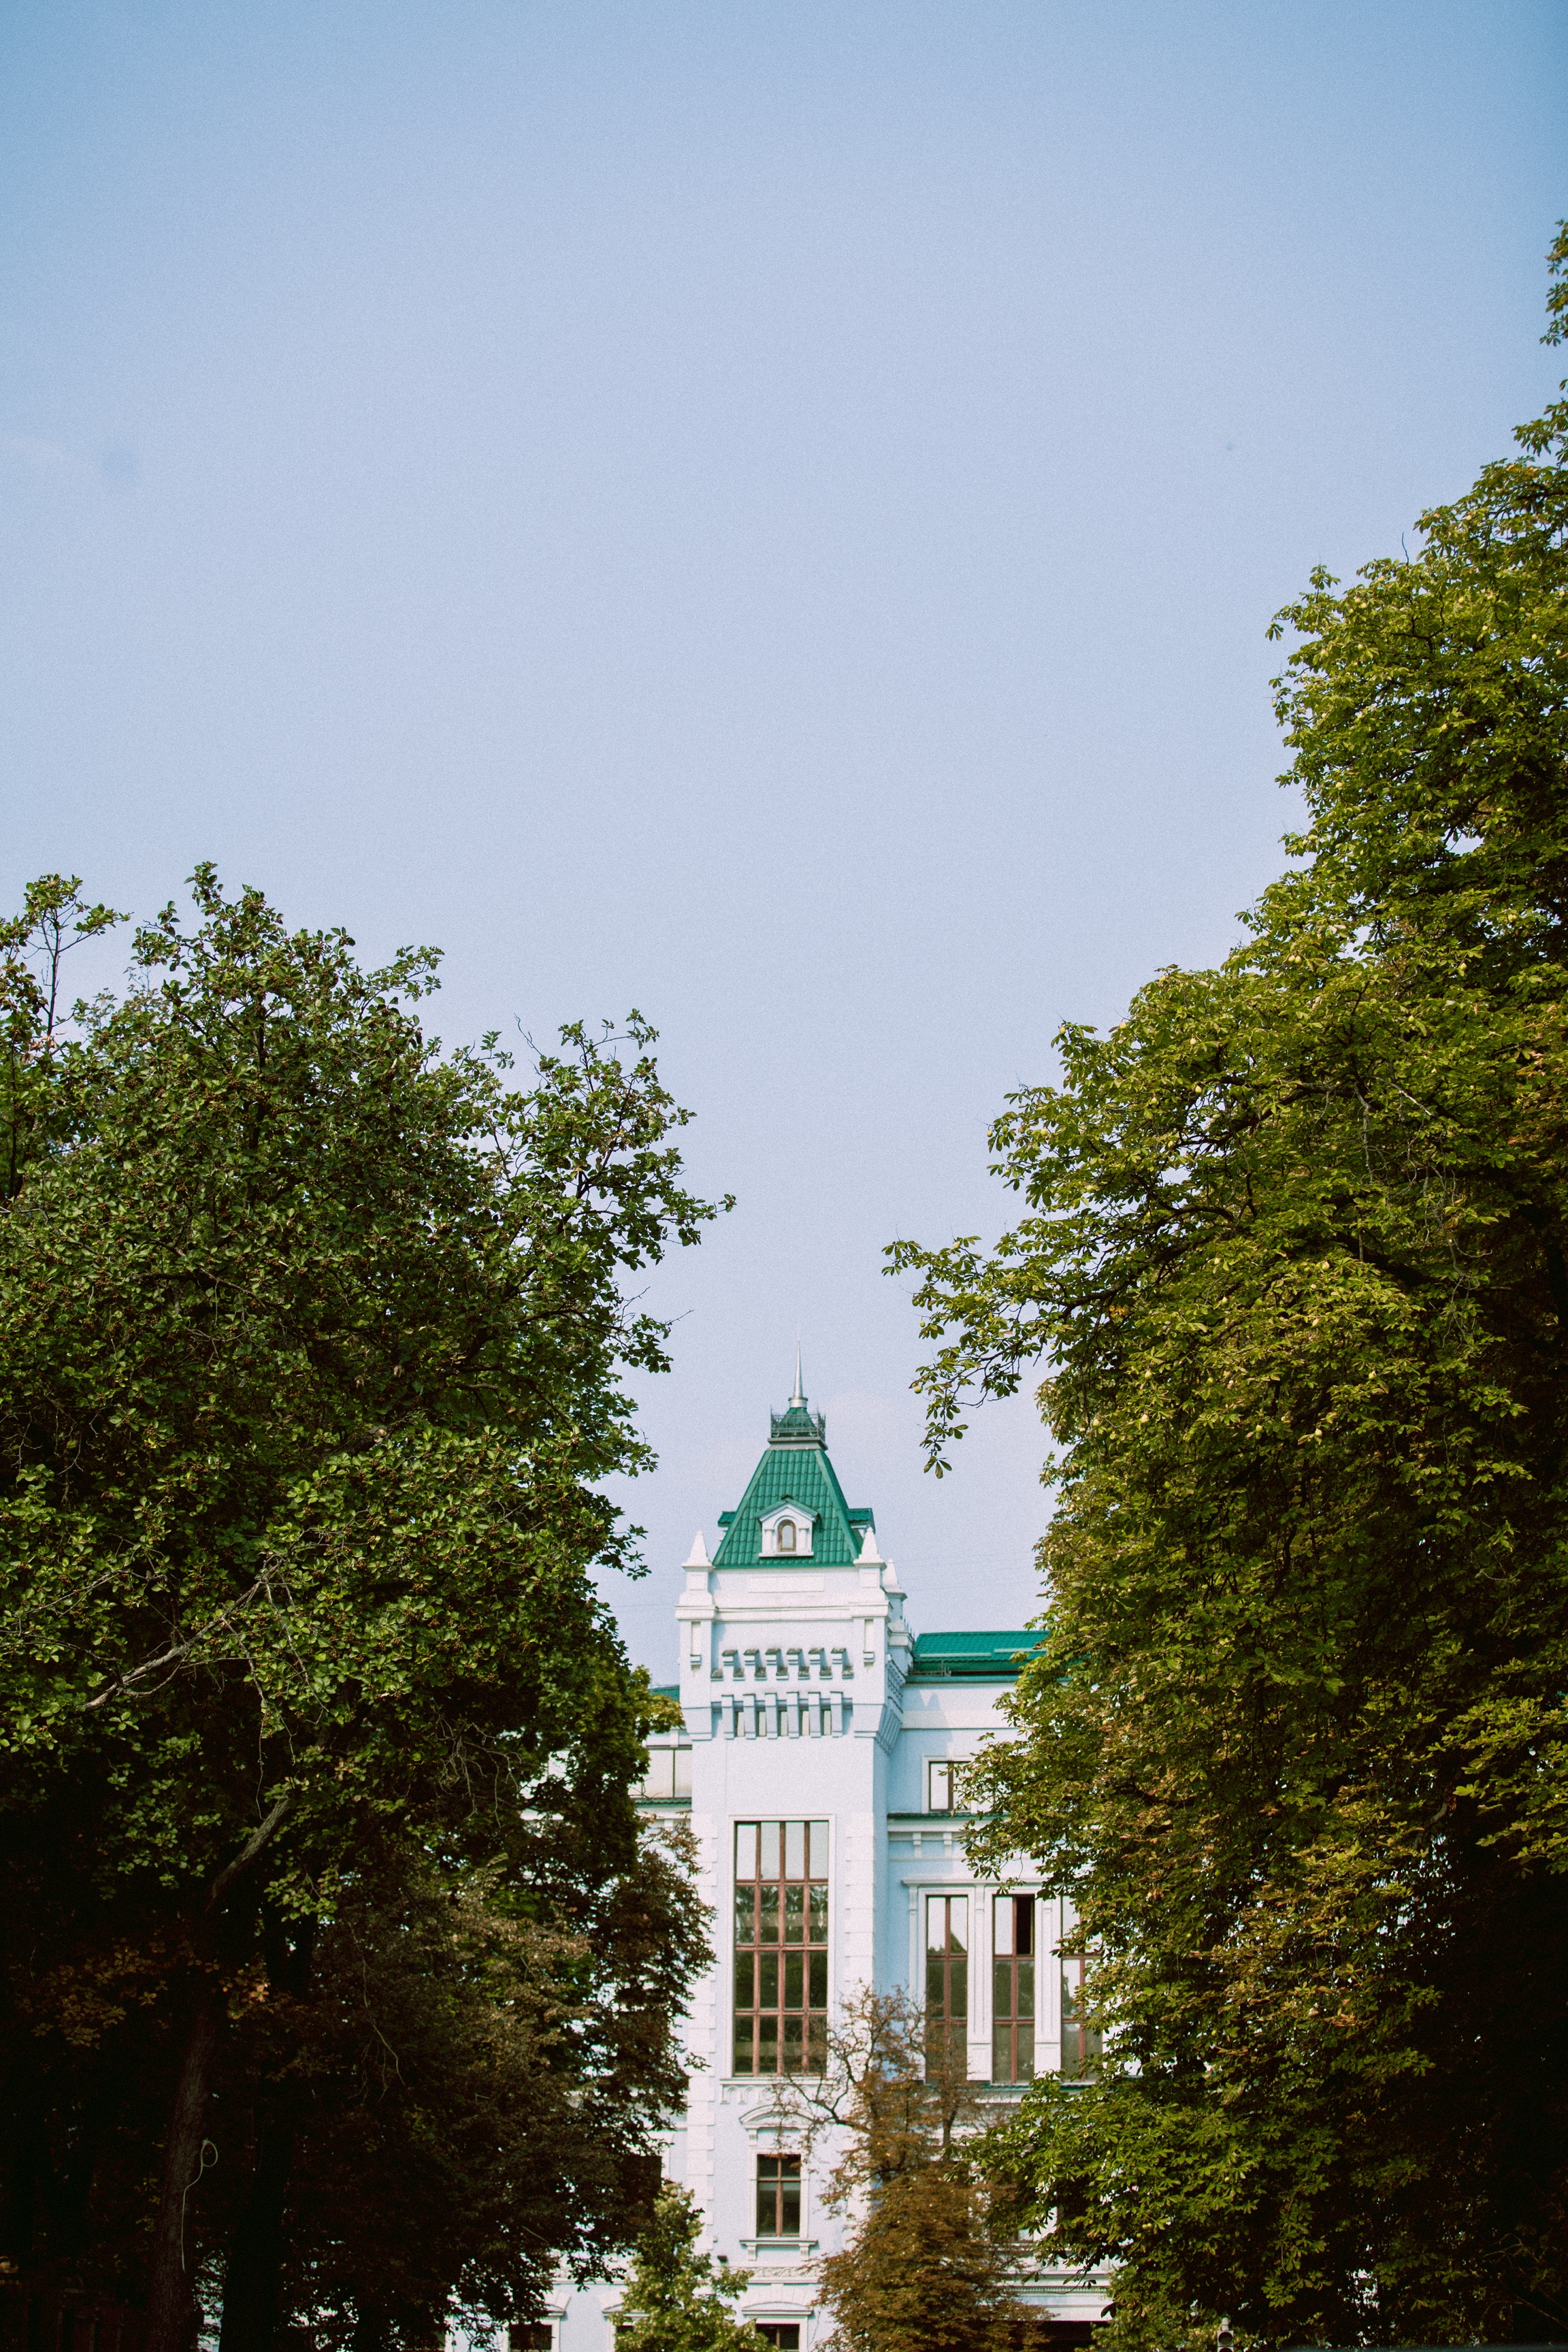
tree, house, building, chateau, tower, place of worship, rural area, woody plant